Ushiyama Station

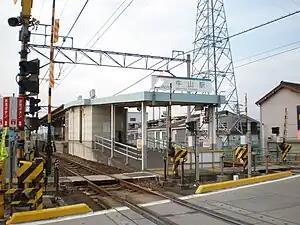
Ushiyama Station in May 2009

Ushiyama Station is served by the Meitetsu Komaki Line, and is located 6.9 kilometers from the starting point of the line at .